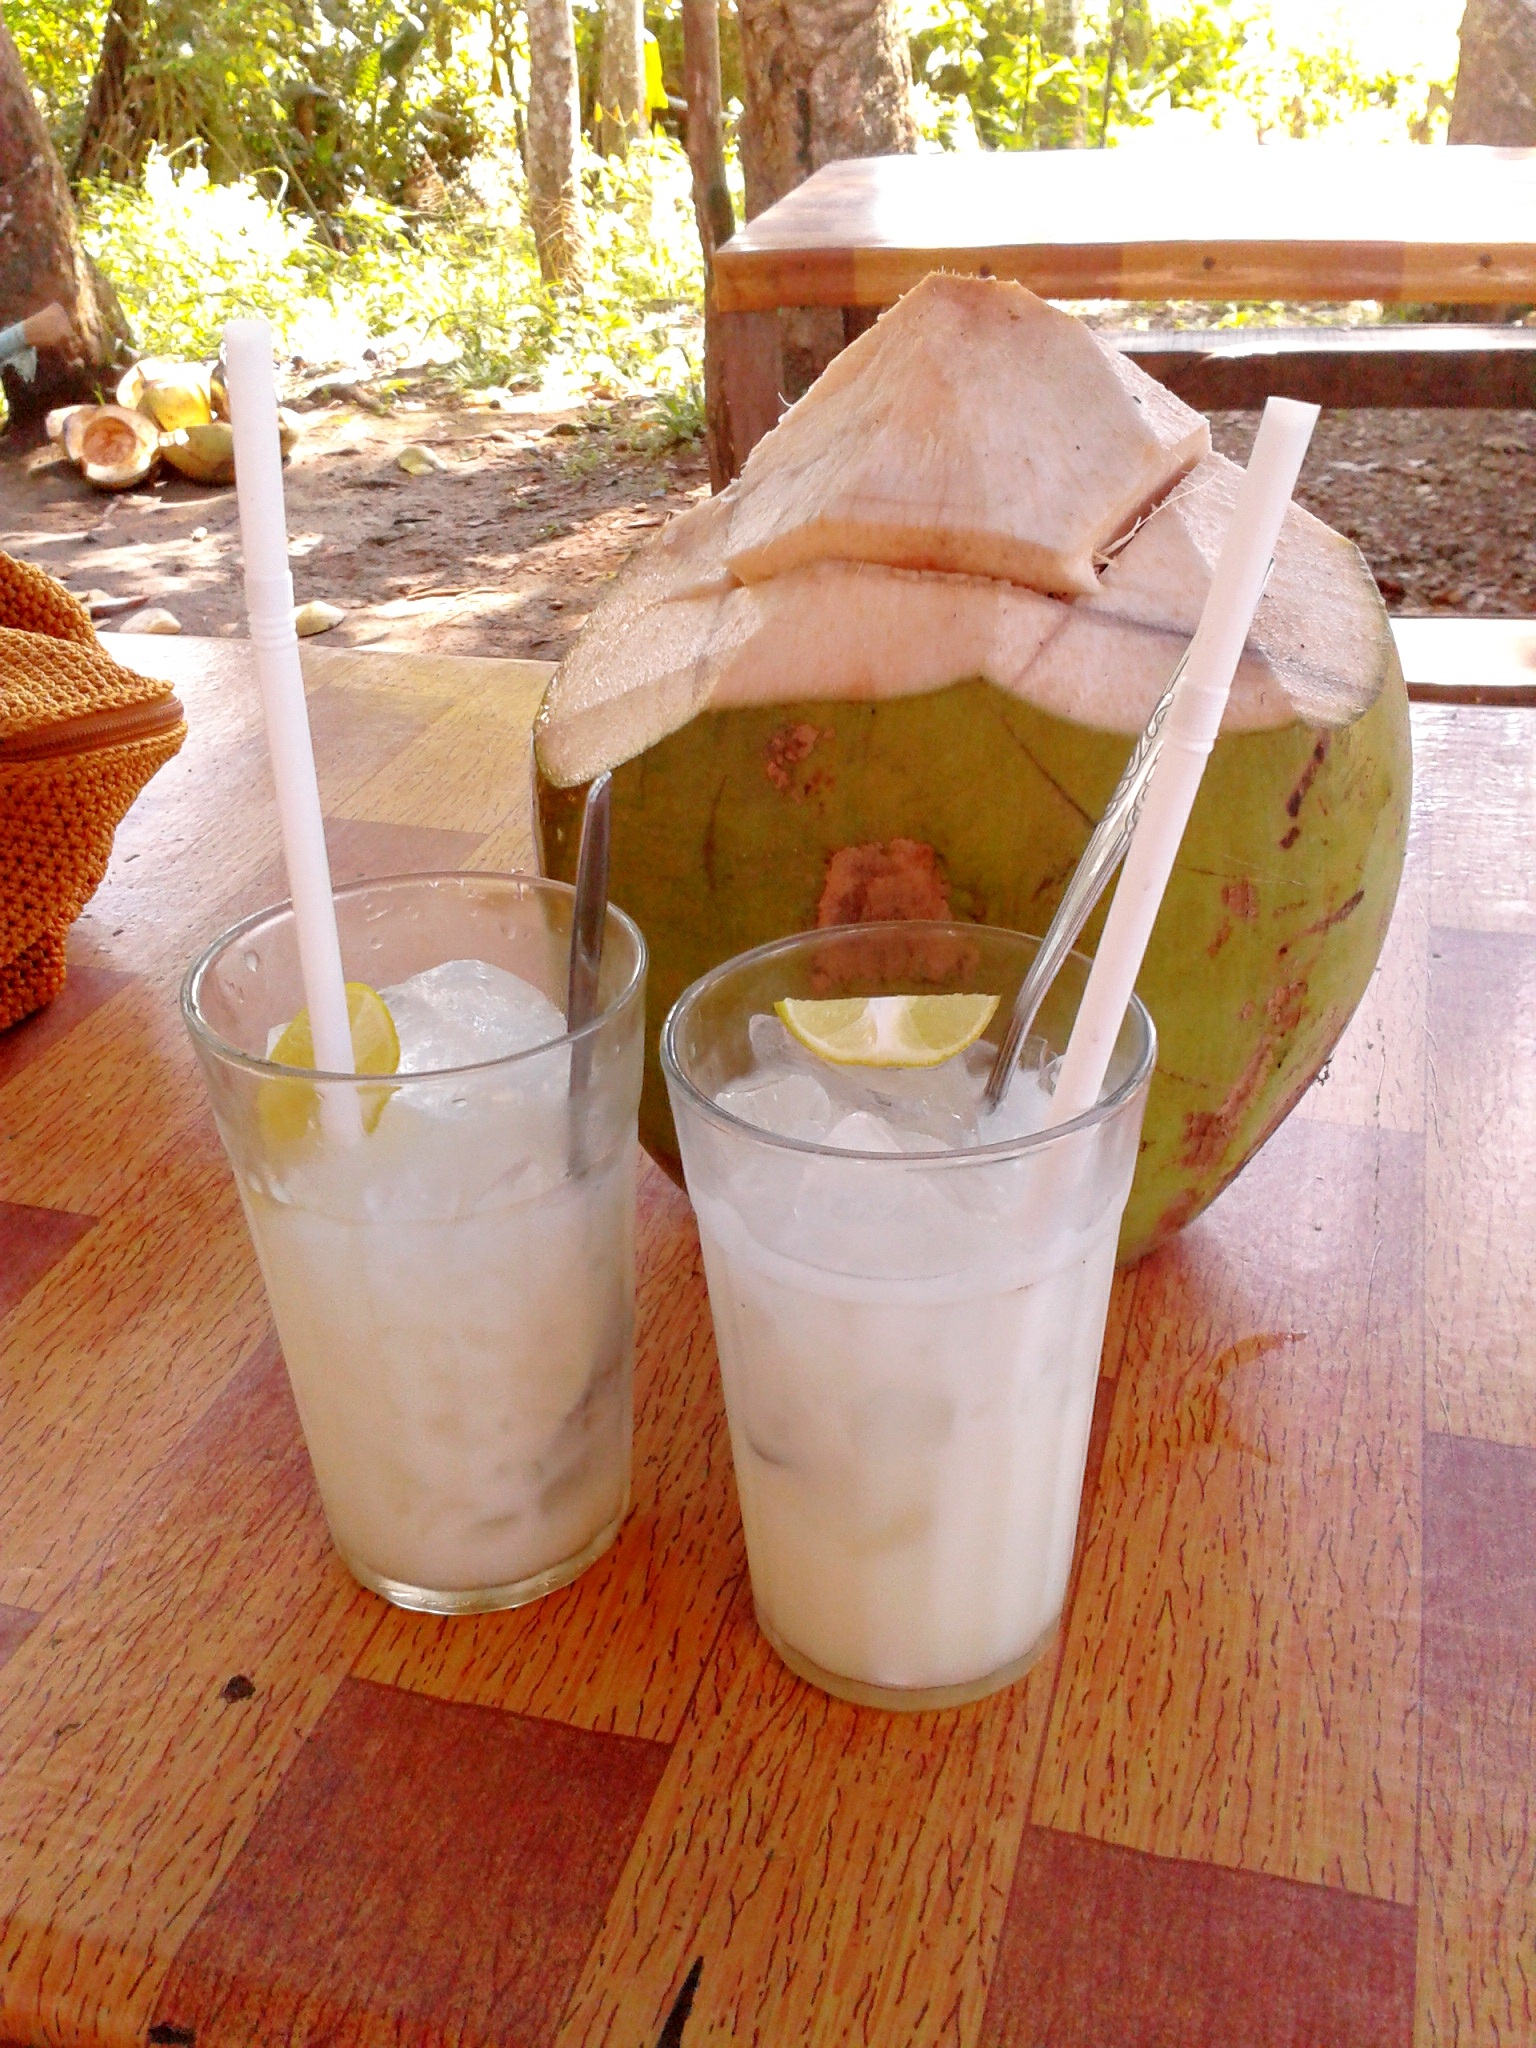
water, fruit, sweet, food, tropical, fresh, lemonade, drink, milk, healthy, dairy product, freshness, smoothie, juice, coconut, coco, horchata, batida, milkshake, pina colada, non alcoholic beverage, sweetened beverage, health shake